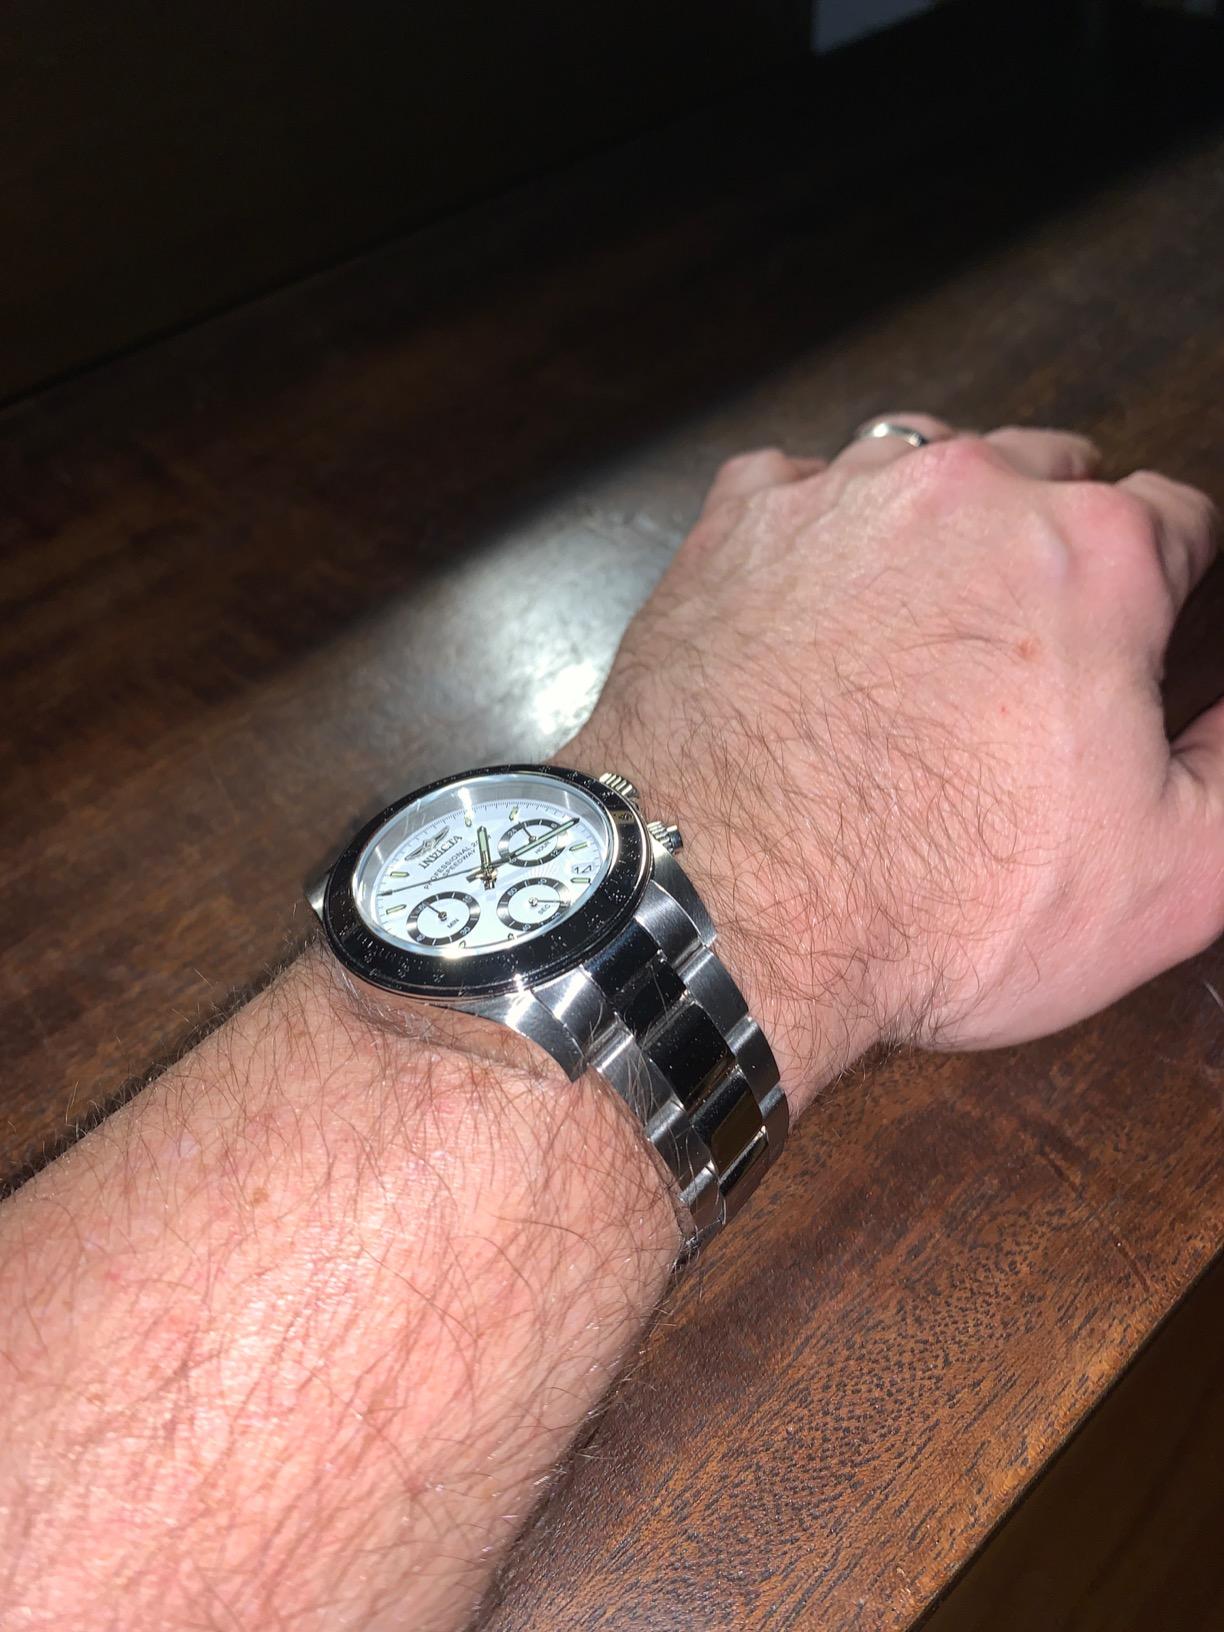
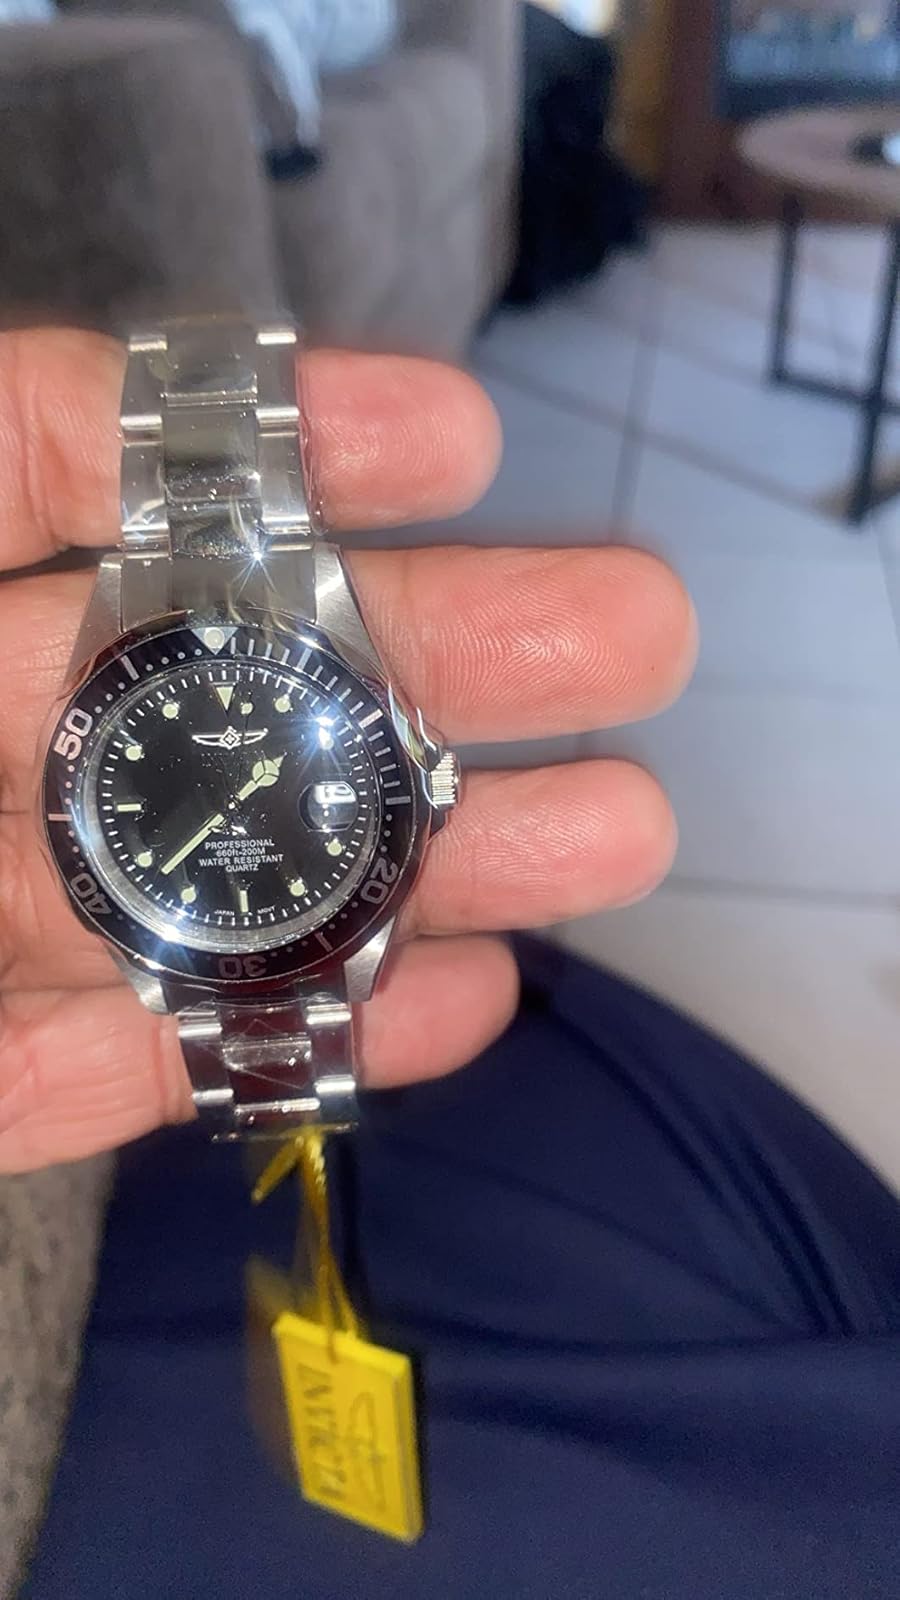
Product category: accessories_watch
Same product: no